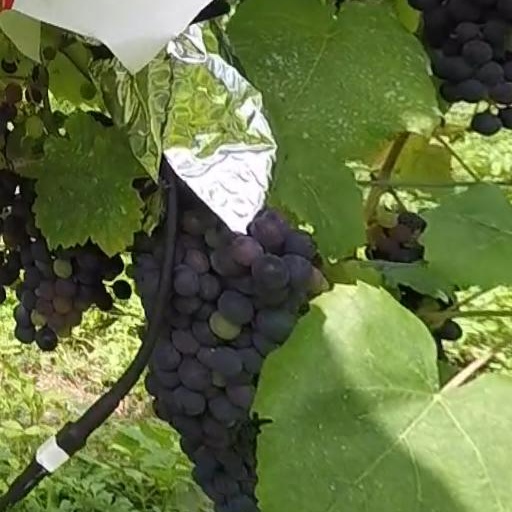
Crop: grape